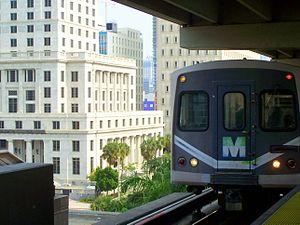
Le métro, apocope de métropolitain, pour « chemin de fer métropolitain », est un moyen de transport en commun urbain. Dans différentes parties du monde, les systèmes de métro sont également connus sous le nom de heavy rail, rapid transit, mass transit, underground, subway ou tube, light rail transit sans que cette liste soit exhaustive. Les premiers véhicules voyageurs de métro furent tirés par des locomotives à vapeur. La traction électrique s'imposera partout dès les toutes premières années du XXᵉ siècle.